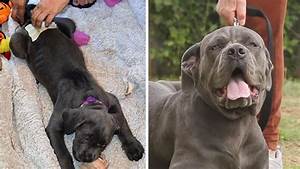
Label: cane